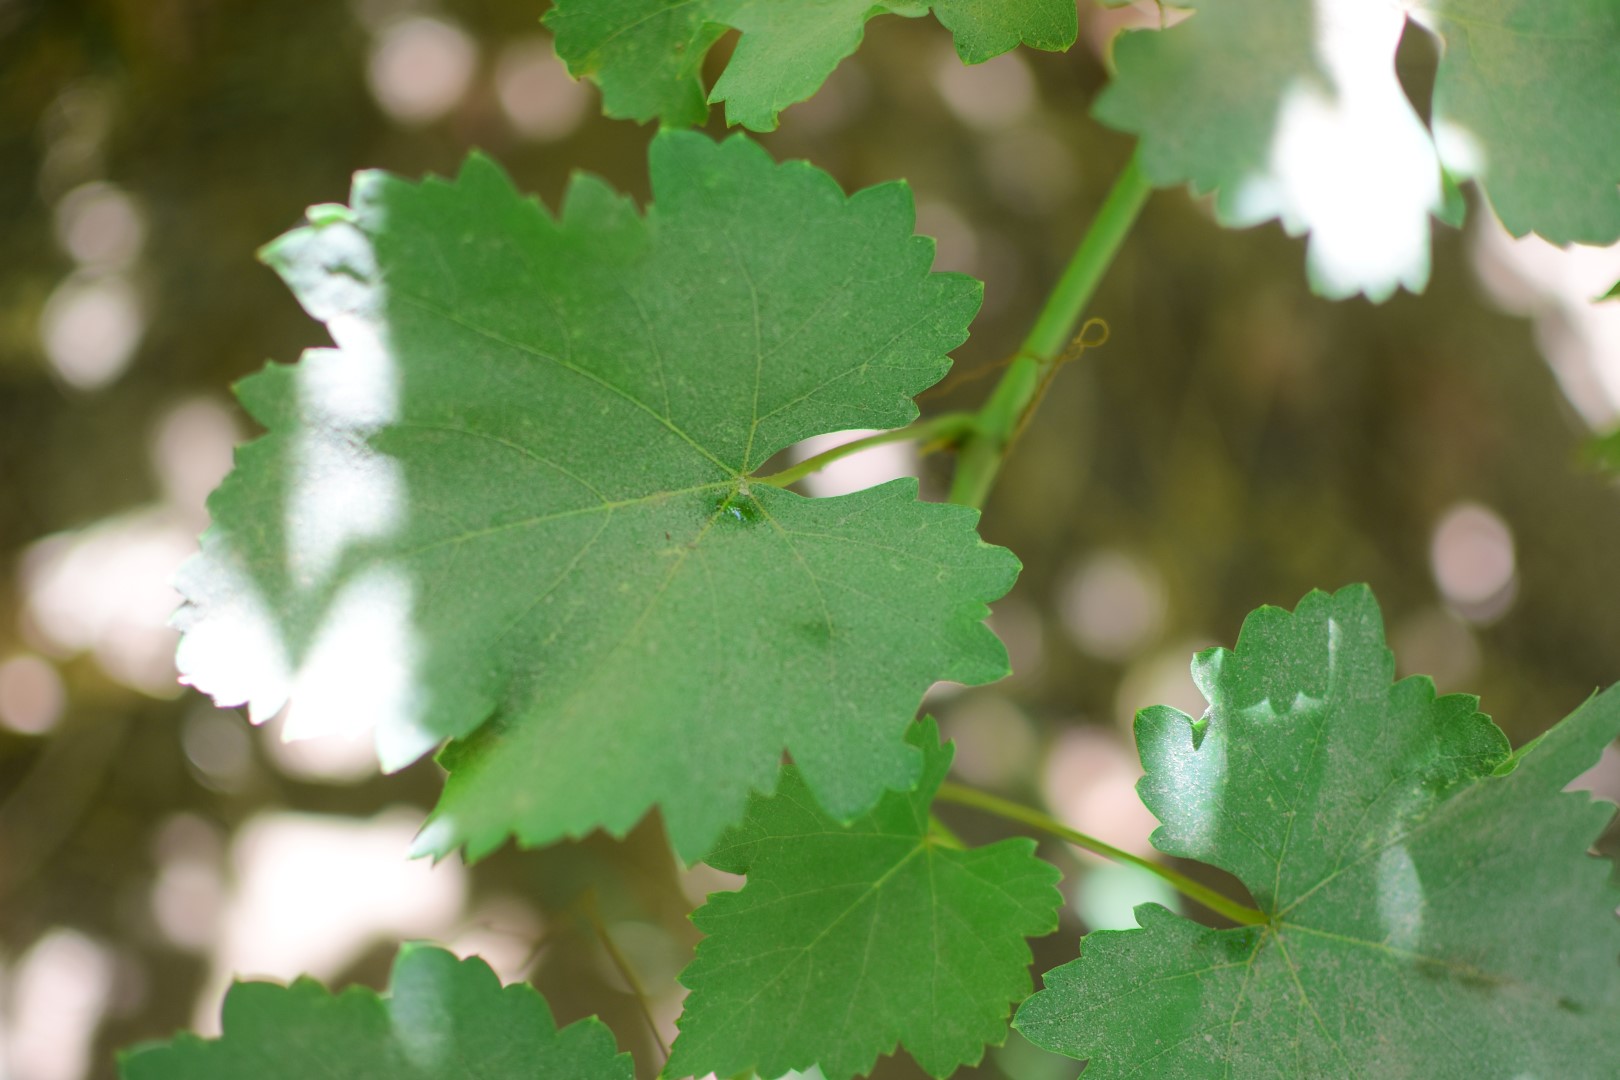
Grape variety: Frinsi